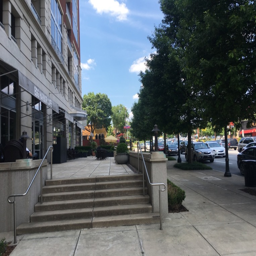
smart street - level restaurants and services for residents and neighbors .